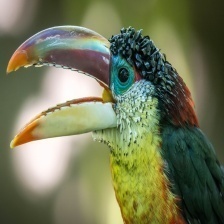
Species: CURL CRESTED ARACURI
Scientific name: PTEROGLOSSUS BEAUHARNAESII
ImageNet parent category: toucan